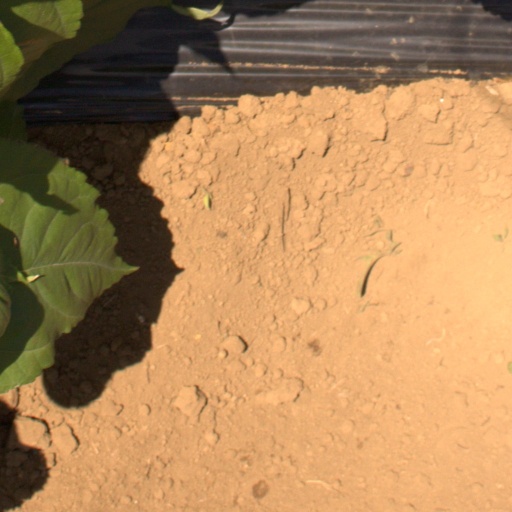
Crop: Jerusalem artichoke